Battle of Taejon

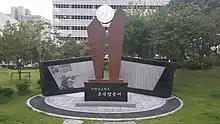
A memorial stone for the Battle of Taejon at Boramae park where the airfield was located in Daejeon, called Taejon

Most of the casualties in and around Daejeon, from 16–20 July, were from the 34th Infantry Regiment